George Chakiris

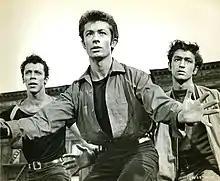
Chakiris in "West Side Story" (1961)

About 1958, frustrated with the progress of his career, Chakiris left Hollywood for New York. The stage musical "West Side Story" had been running for a year on Broadway, and Chakiris auditioned for Jerome Robbins. He was cast in the London production as Riff, leader of the Jets. The musical launched on the West End in late 1958, and Chakiris received excellent reviews, playing it for almost 22 months.